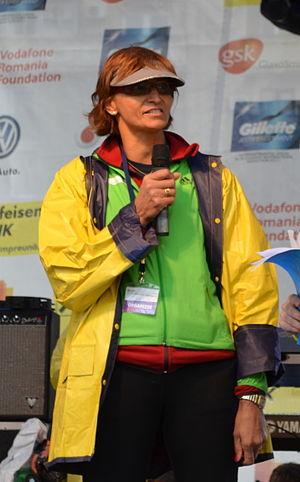
Valeria Răcilă, née le 2 juin 1957 à Stulpicani, est une rameuse d'aviron roumaine.